The Monastery (Philadelphia, Pennsylvania)

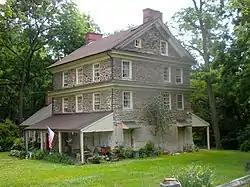

The Monastery is a historic stone house in Philadelphia, located on Wissahickon Creek at Kitchens Lane.